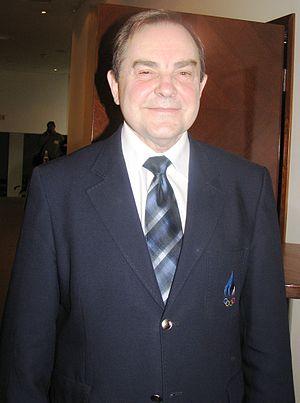
Mart Siimann est un homme d'État estonien et un ancien Premier Ministre de 1997 à 1999.
Cet article recense la liste des Premiers ministres de l'Estonie depuis sa première indépendance, en 1919.